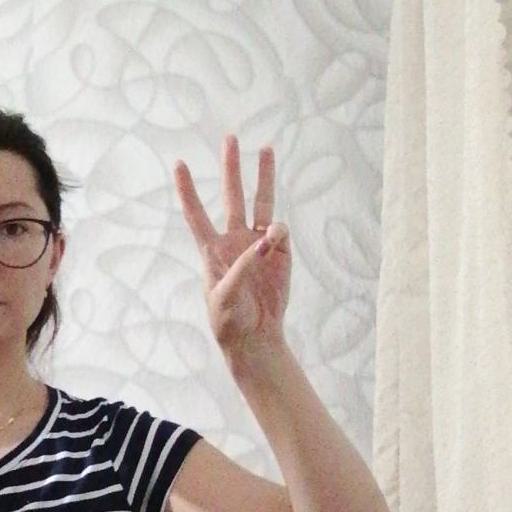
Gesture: three